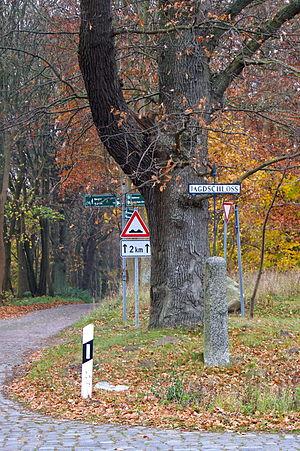
Zirkow (Serams), Allemagne: Poteau indicateur en fonte vers la résidence de chasse de Granitz